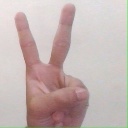
अक्षर: क